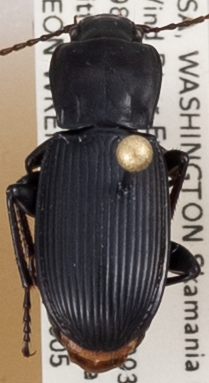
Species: Pterostichus herculaneus
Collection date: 2018-06-05
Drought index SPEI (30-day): -2.09
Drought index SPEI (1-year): -0.432
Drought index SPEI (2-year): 0.71